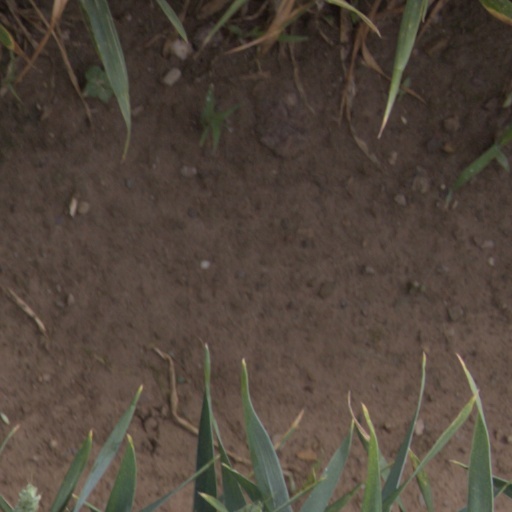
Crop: wheat